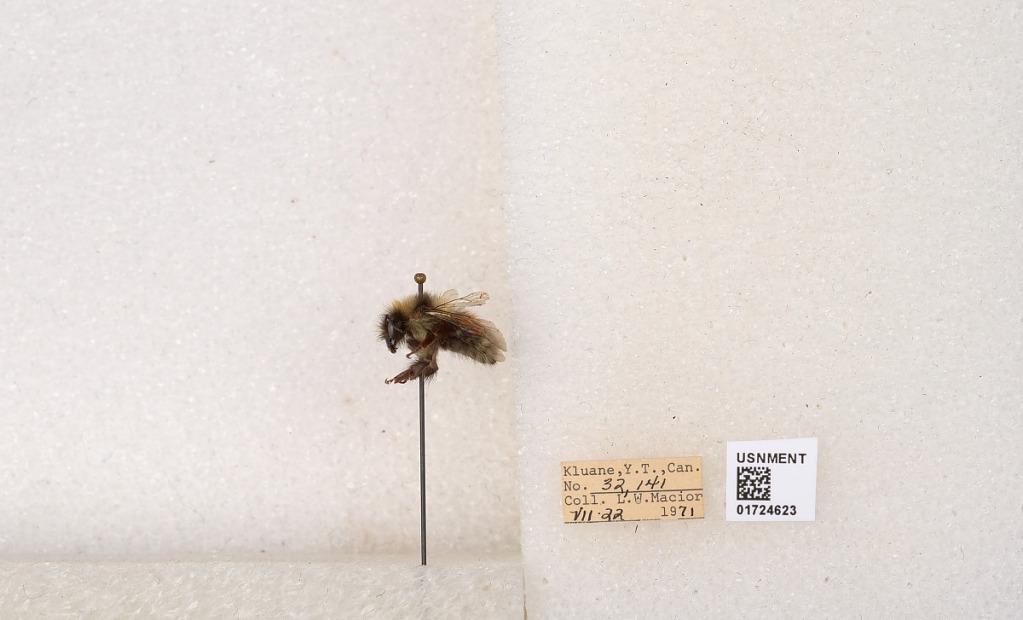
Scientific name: Bombus (Pyrobombus) sylvicola Kirby
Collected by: L. Macior
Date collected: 1971-7-22
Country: Canada
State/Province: Yukon Territory
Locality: Kluane National Park and Reserve
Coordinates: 60.7493, -139.504